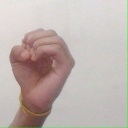
अक्षर: ऊ